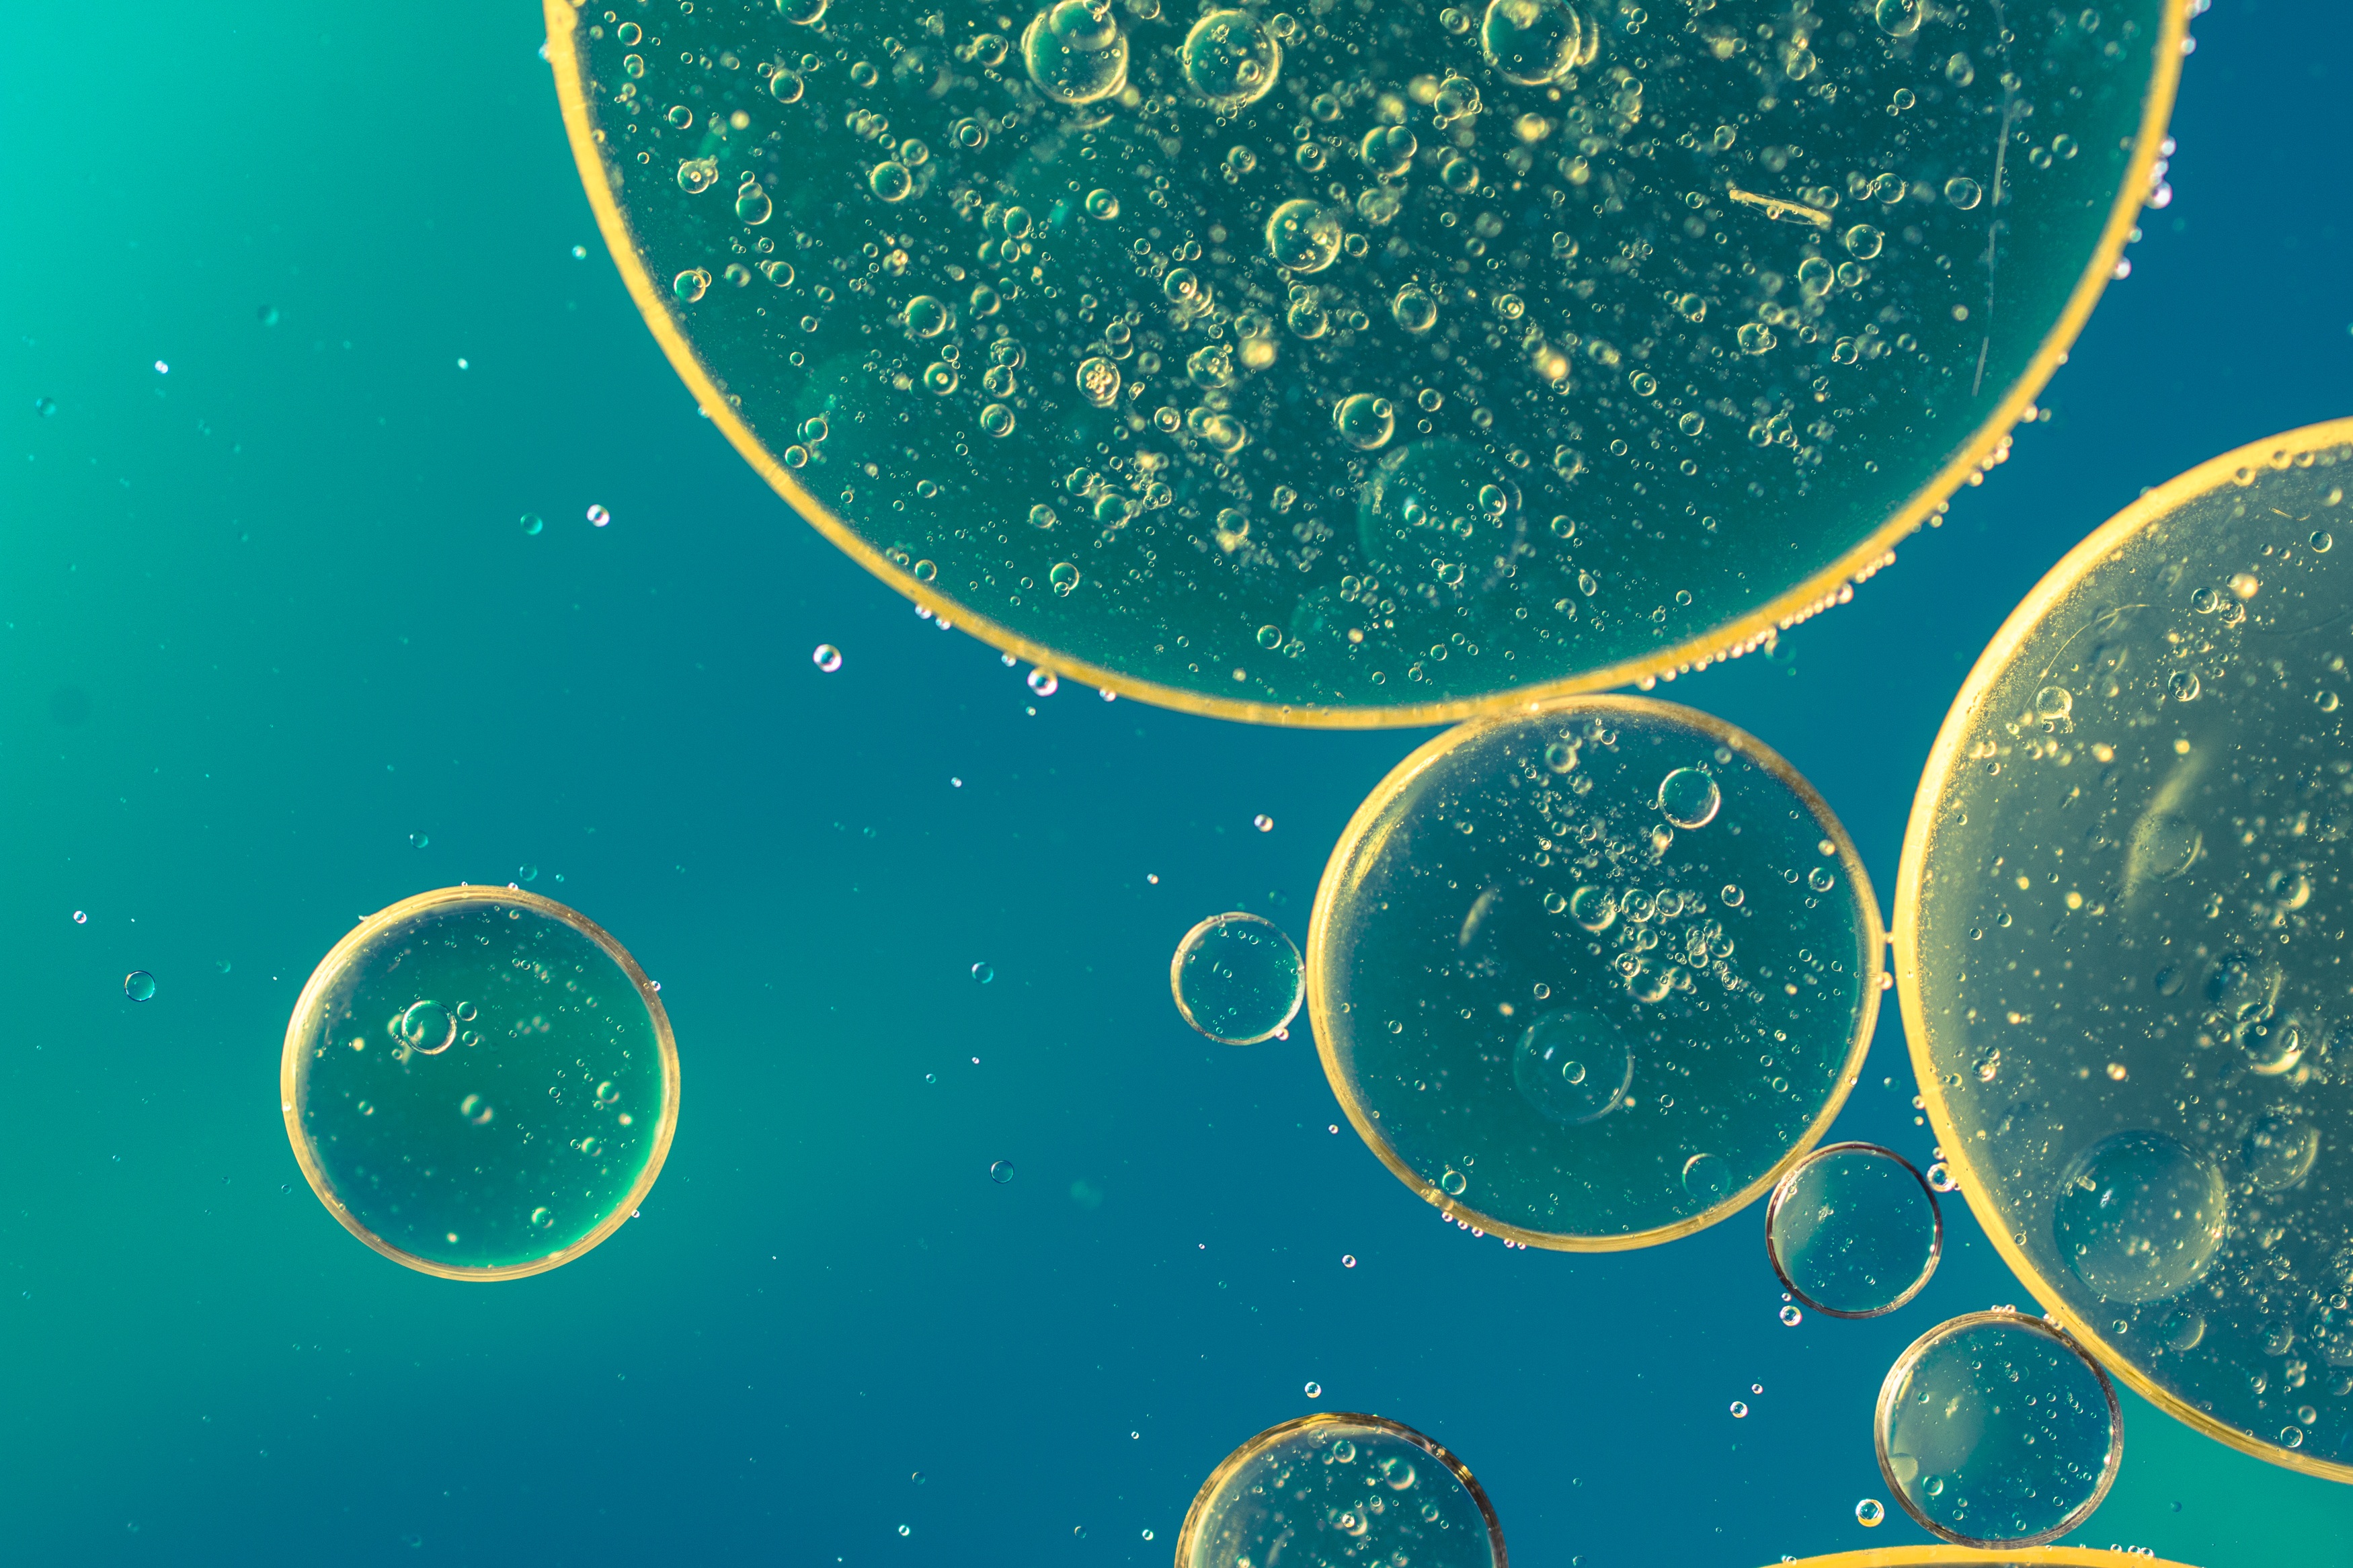
liquid, abstract, texture, atmosphere, macro, biology, close, circle, outer space, background, earth, cells, oil, organism, astronomical object, oil in water, oil eye, atmosphere of earth